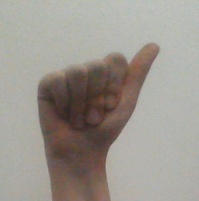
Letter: dhad